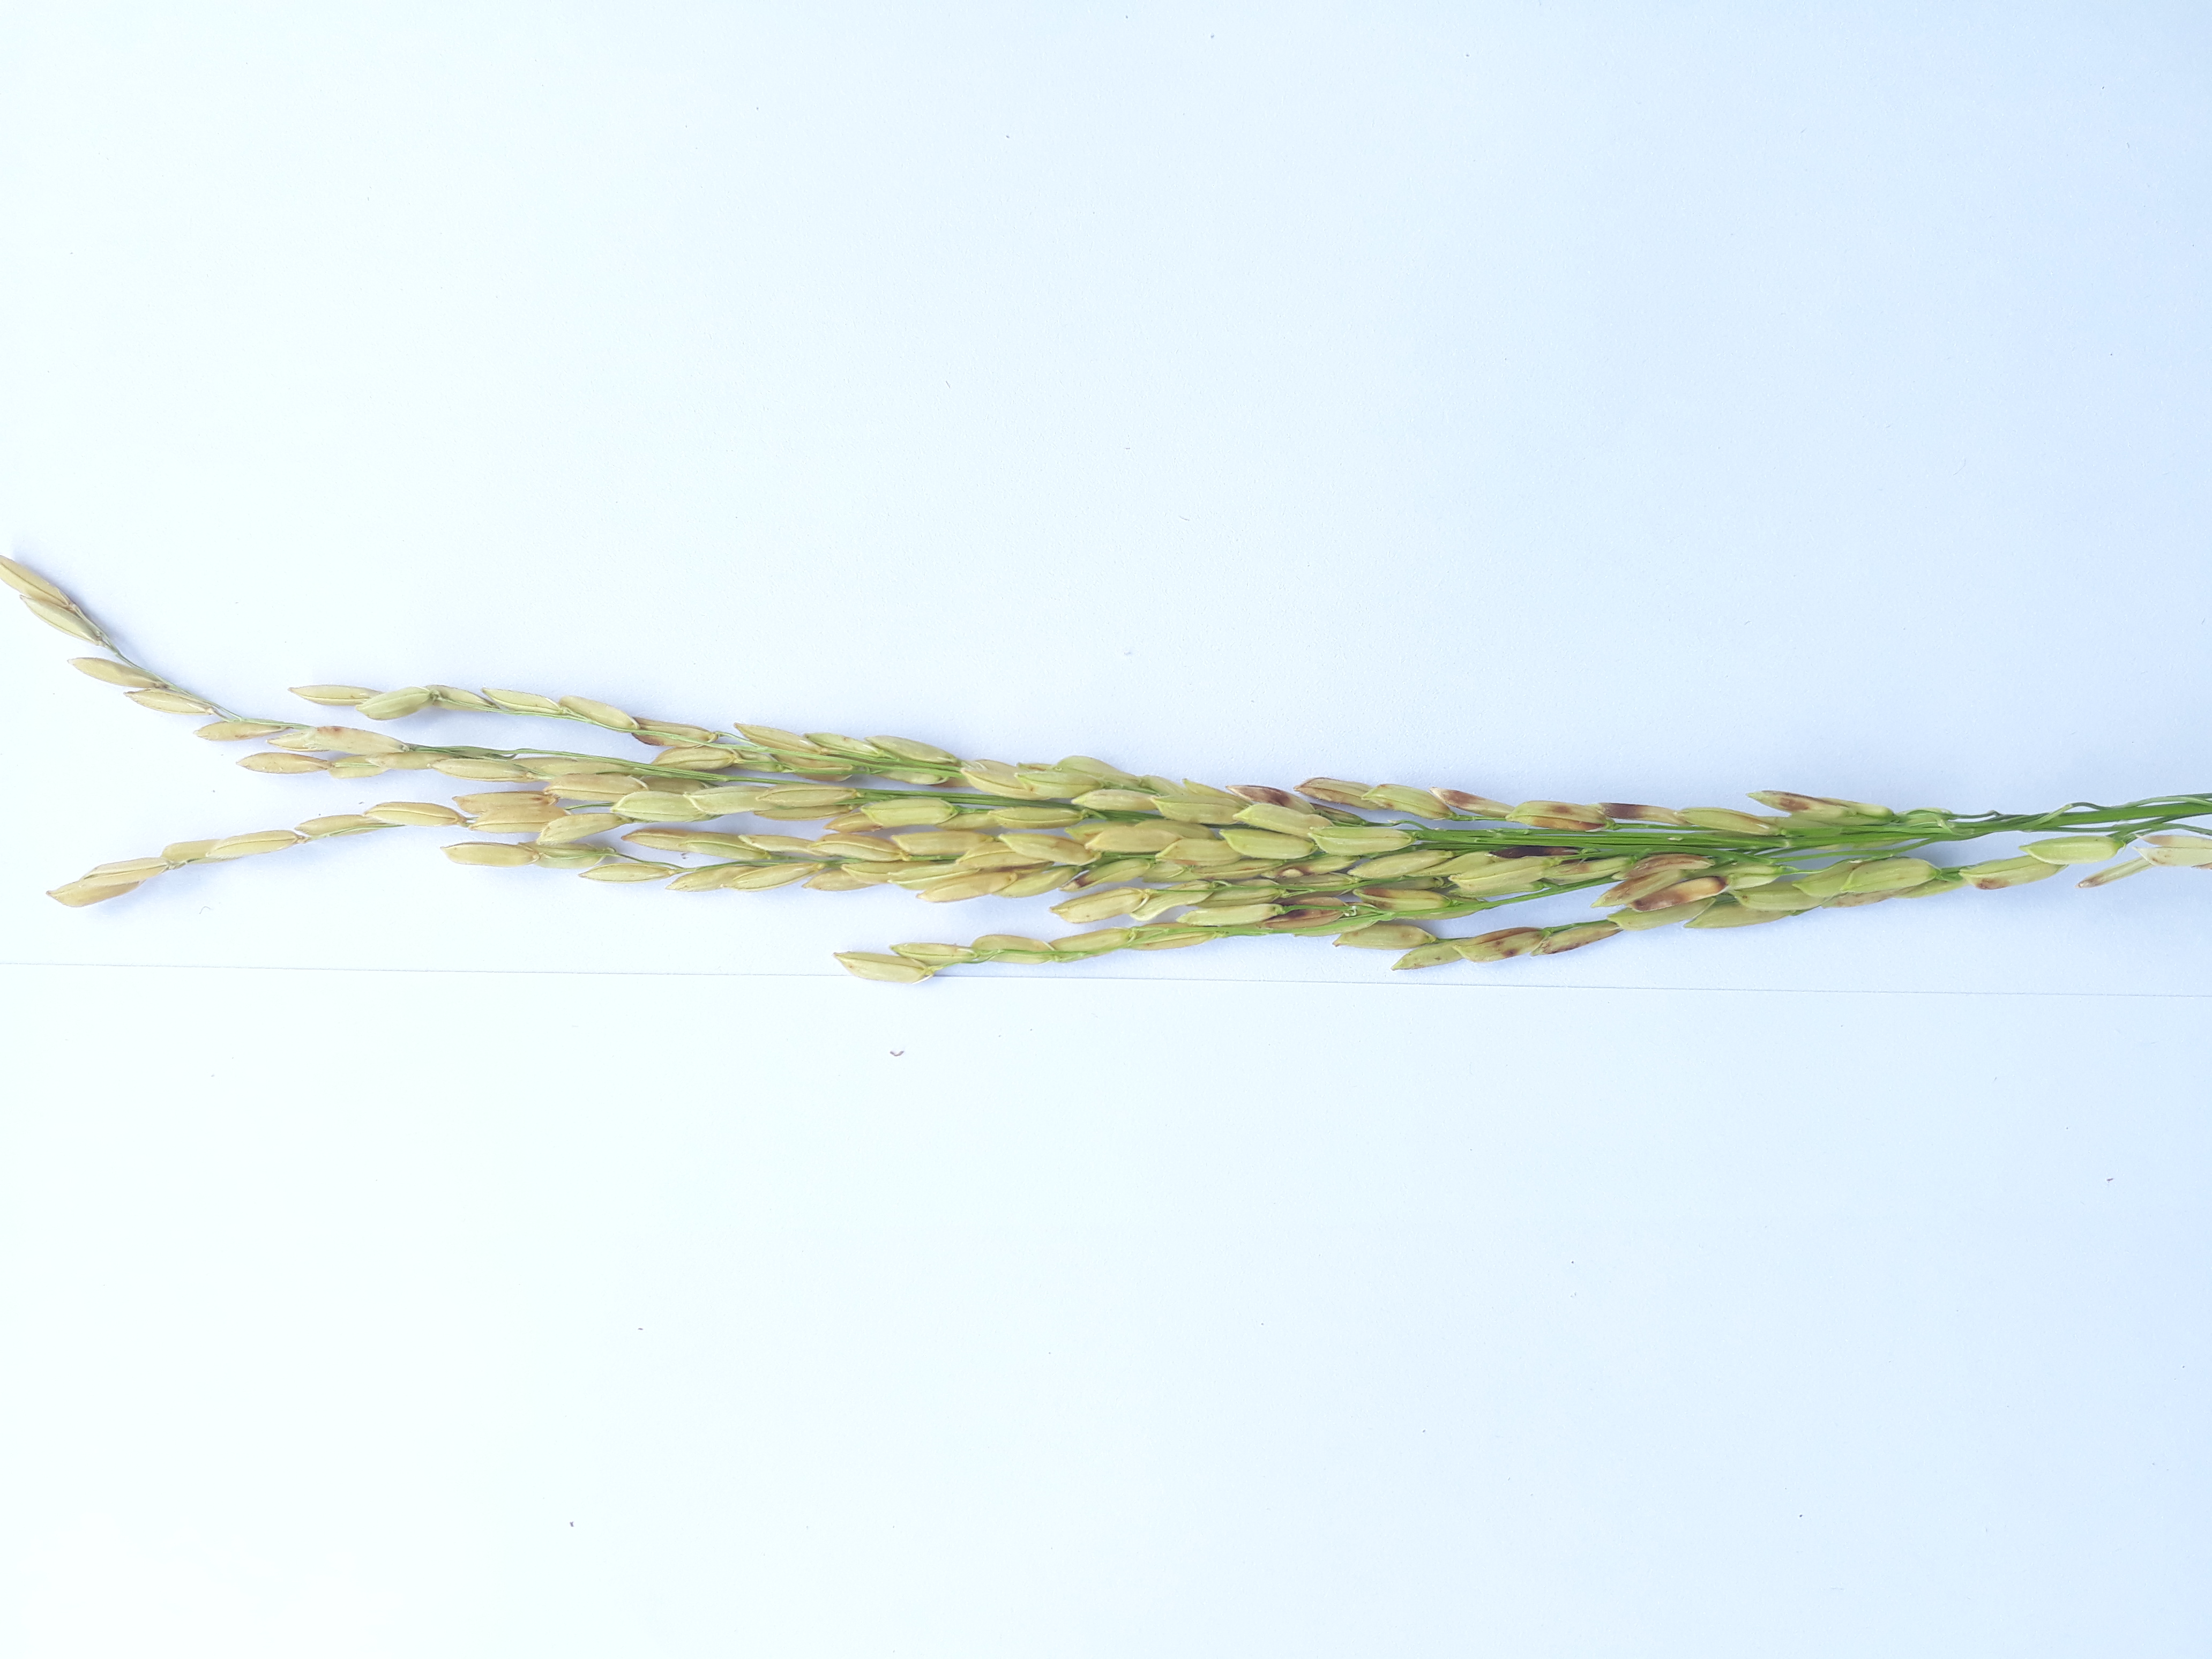
Label: Mild